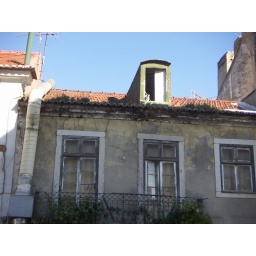
Lisbon, cat in an abandoned house